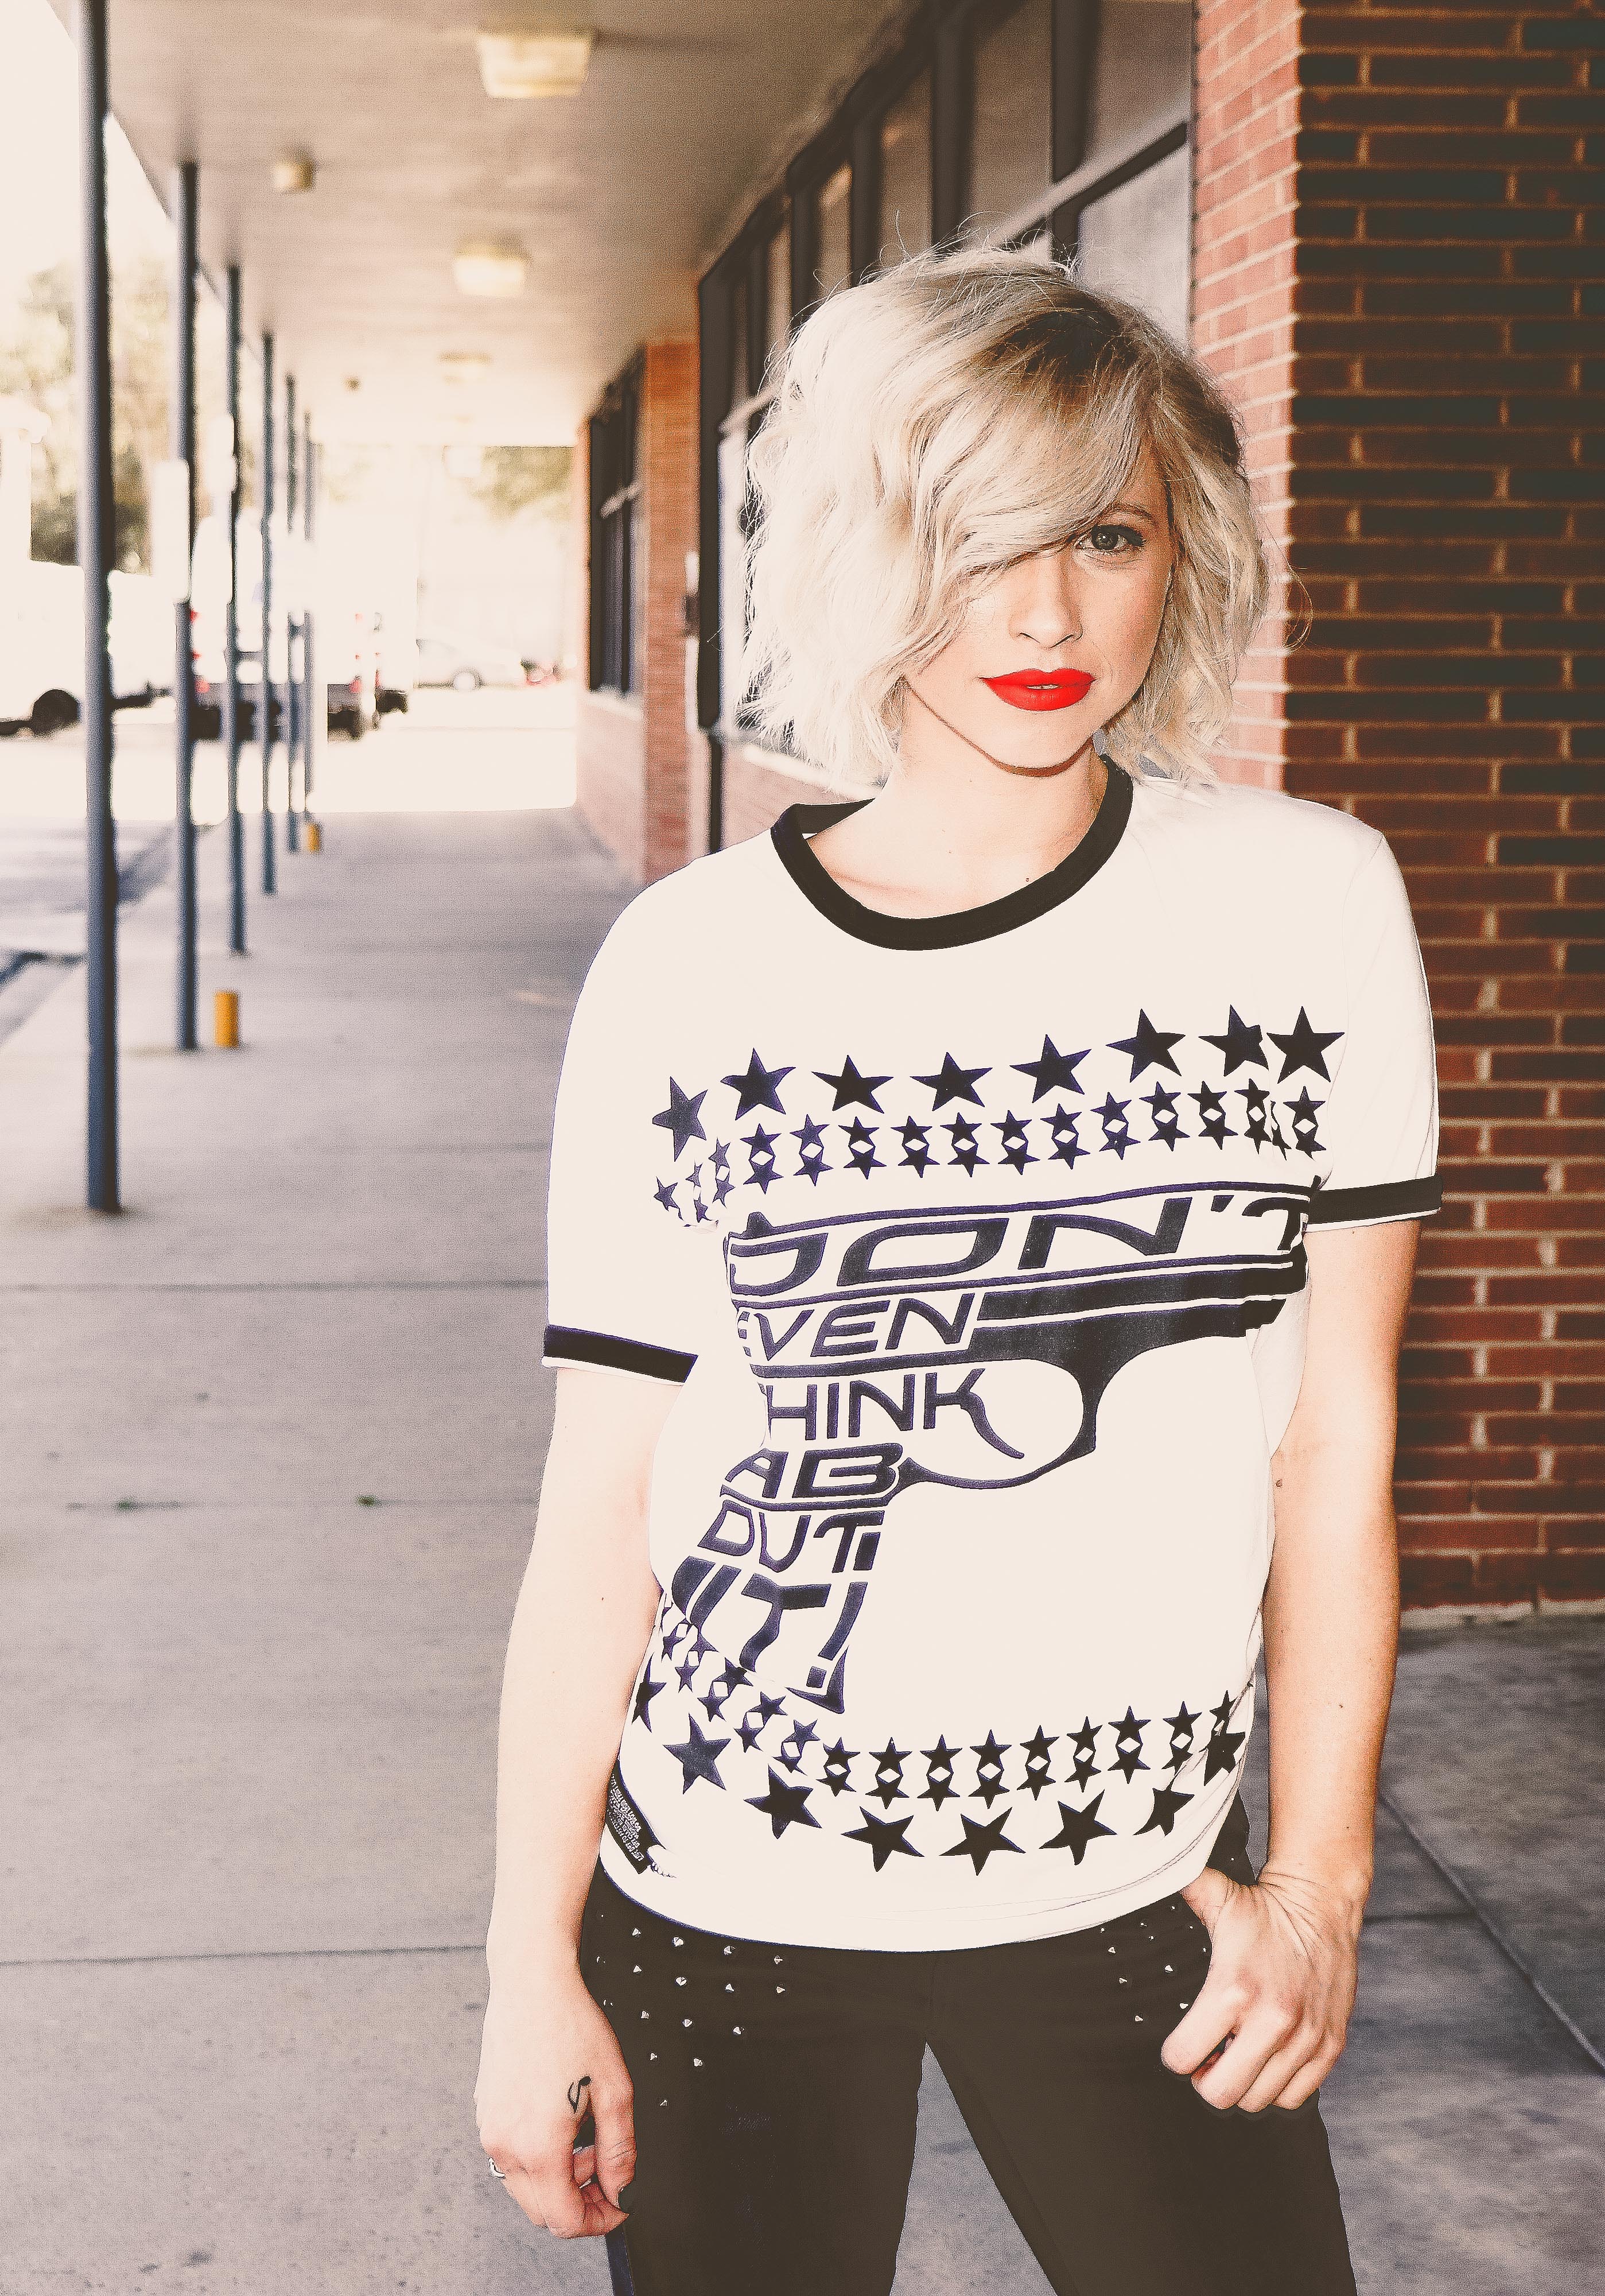
white, t shirt, clothing, black, shoulder, cool, beauty, fashion, street fashion, yellow, lip, top, neck, blond, joint, sleeve, photography, black and white, photo shoot, smile, model, jeans, style, glasses, shirt